Ali Mohamed (footballer)

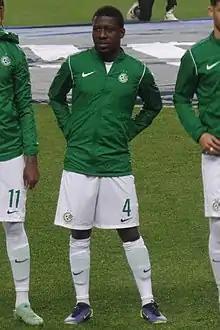
Mohamed with Maccabi Haifa in 2022

Ali Mohamed Al Faz (born 7 October 1995) is a Nigerien professional footballer who plays as a midfielder for Israeli Premier League club Maccabi Haifa and the Niger national team.